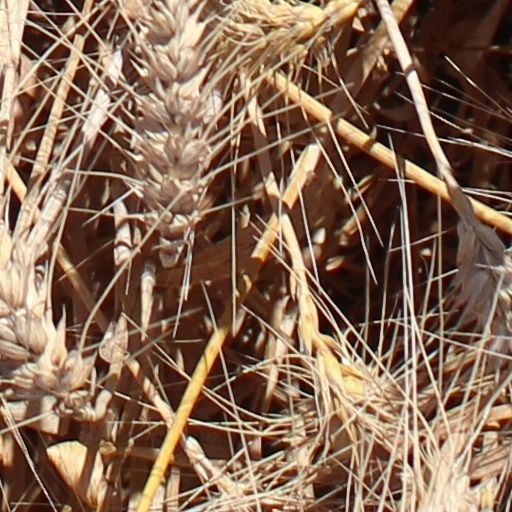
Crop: wheat